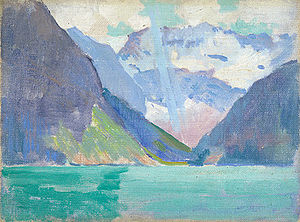
Arthur Wesley Dow / Eksterne henvisninger
View of Lake Louise, Alberta, Canada, 1919
Arthur Wesley Dow var amerikansk maler, trykker, fotograf og indflydelsesrig kunstlærer.